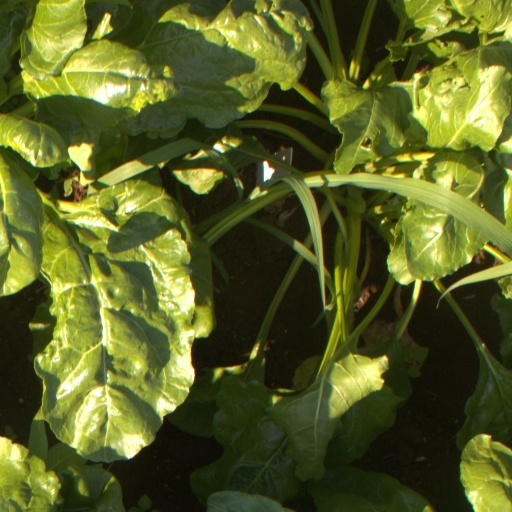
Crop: sugar beet